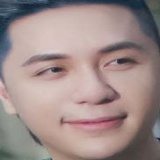
ca sĩ Minh Vương